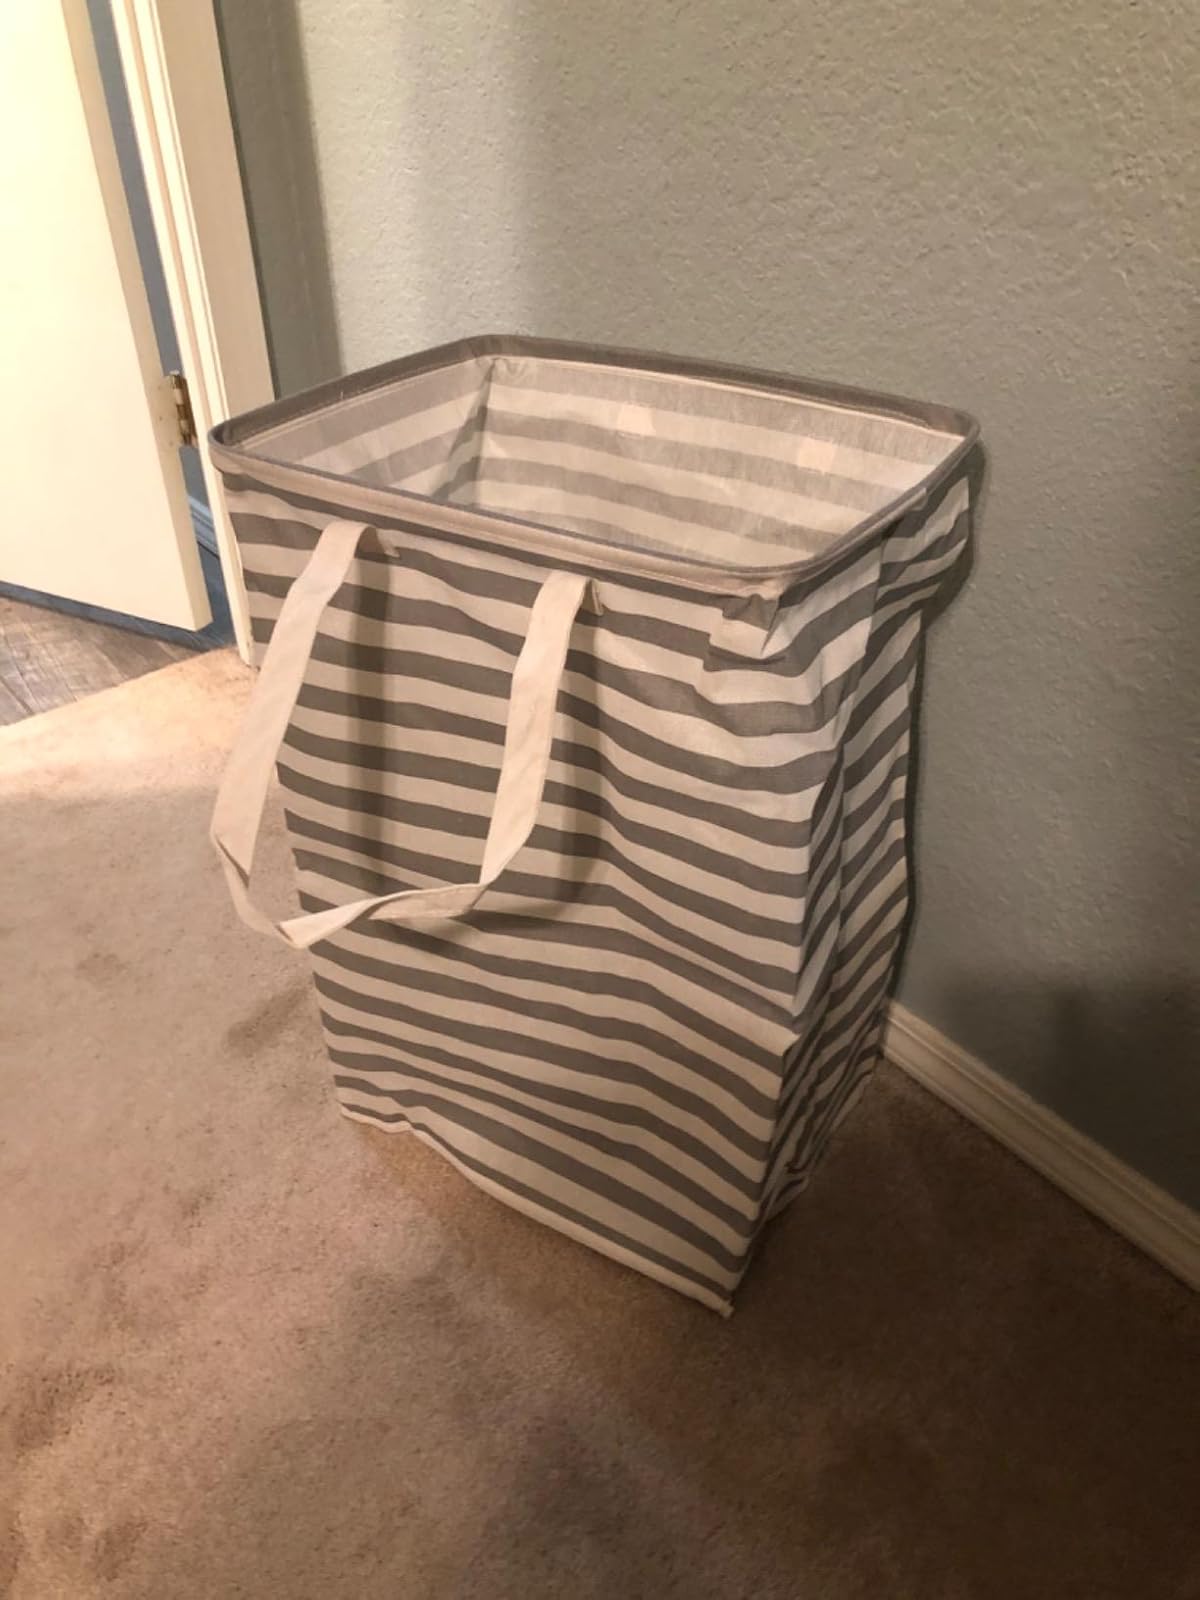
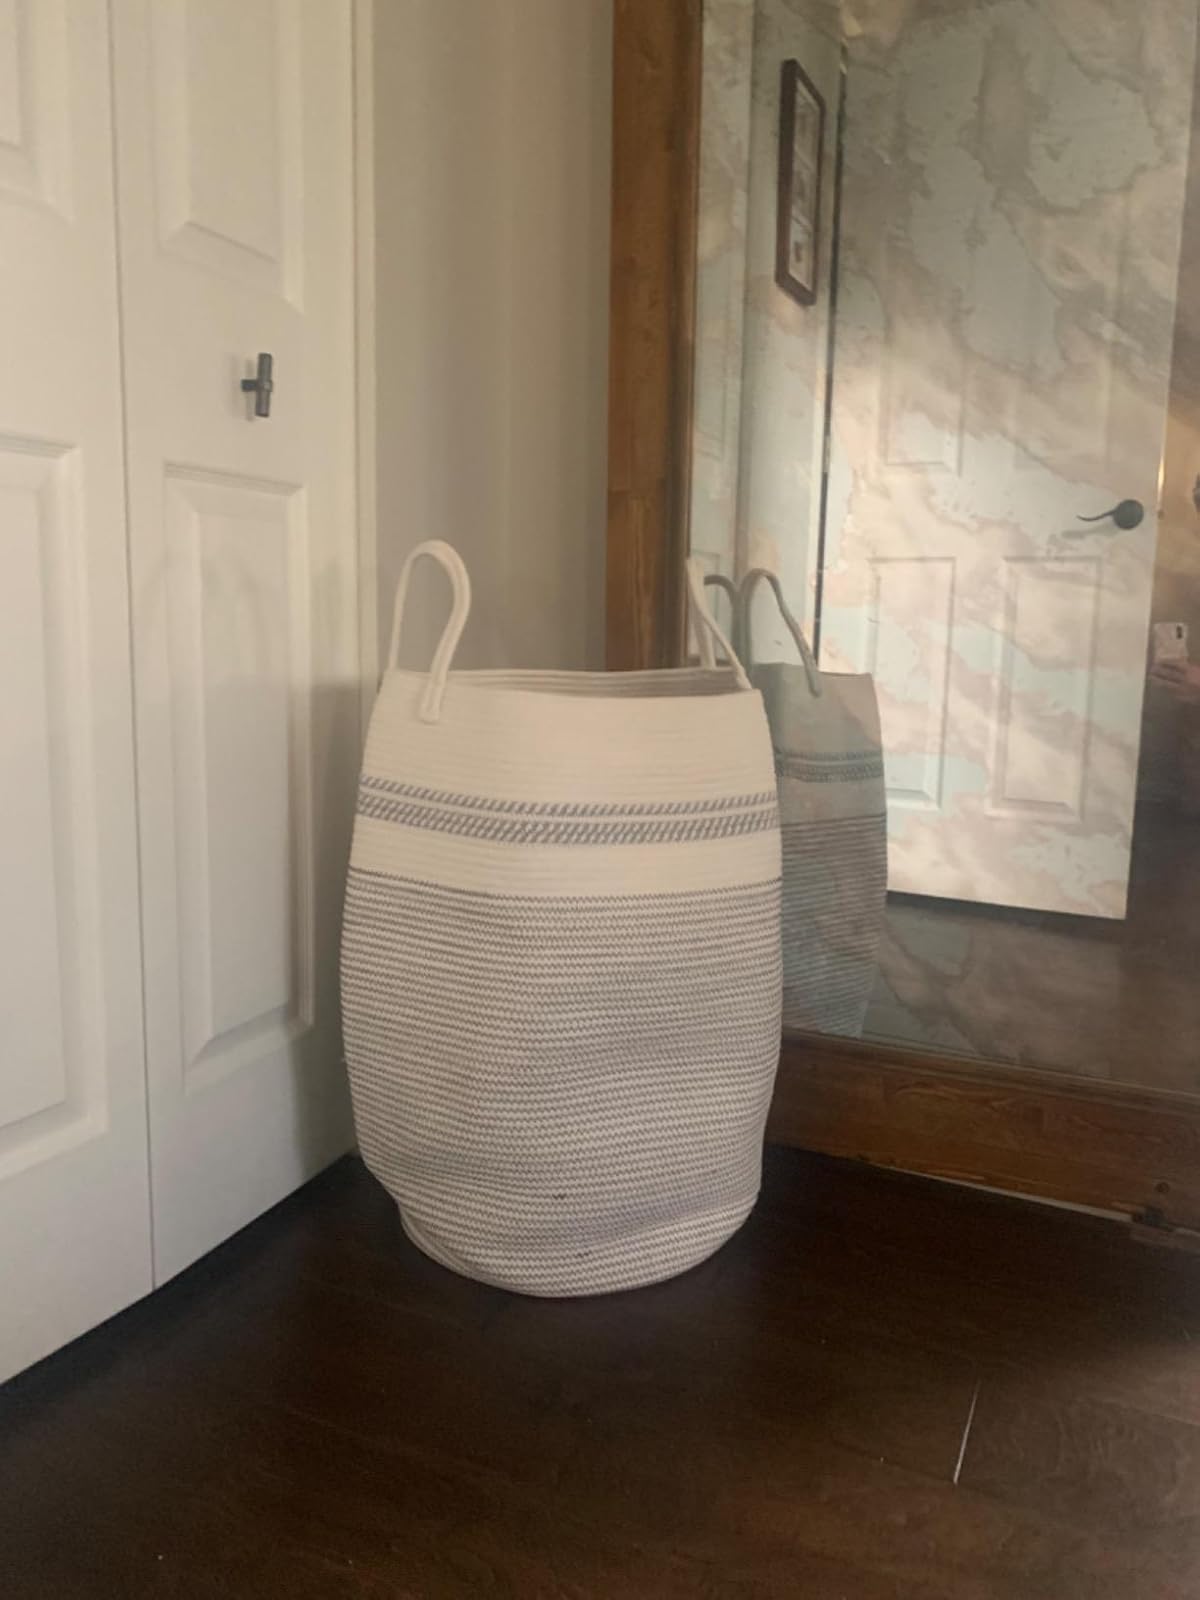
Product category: items_hamper
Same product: no